Sobradinho Reservoir

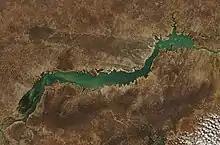
A Satellite picture of Sobradinho Reservoir in August 2018.

The reservoir, which represents 60.4% of the hydroelectric power resources of the Northeast of Brazil, has conditions to guarantee the power supply for the region for two years but its water level is highly variable. In some drought years the energy supply is threatened.